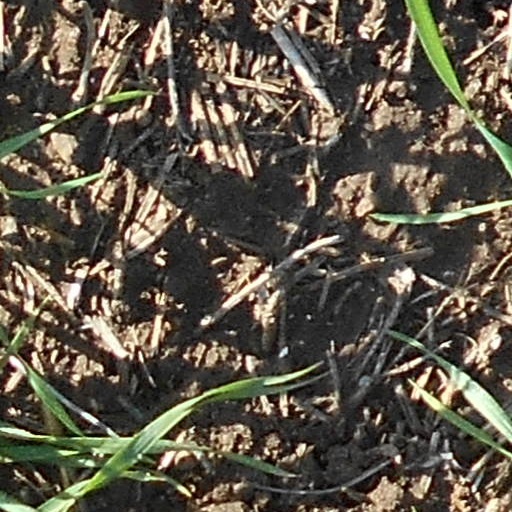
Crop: wheat